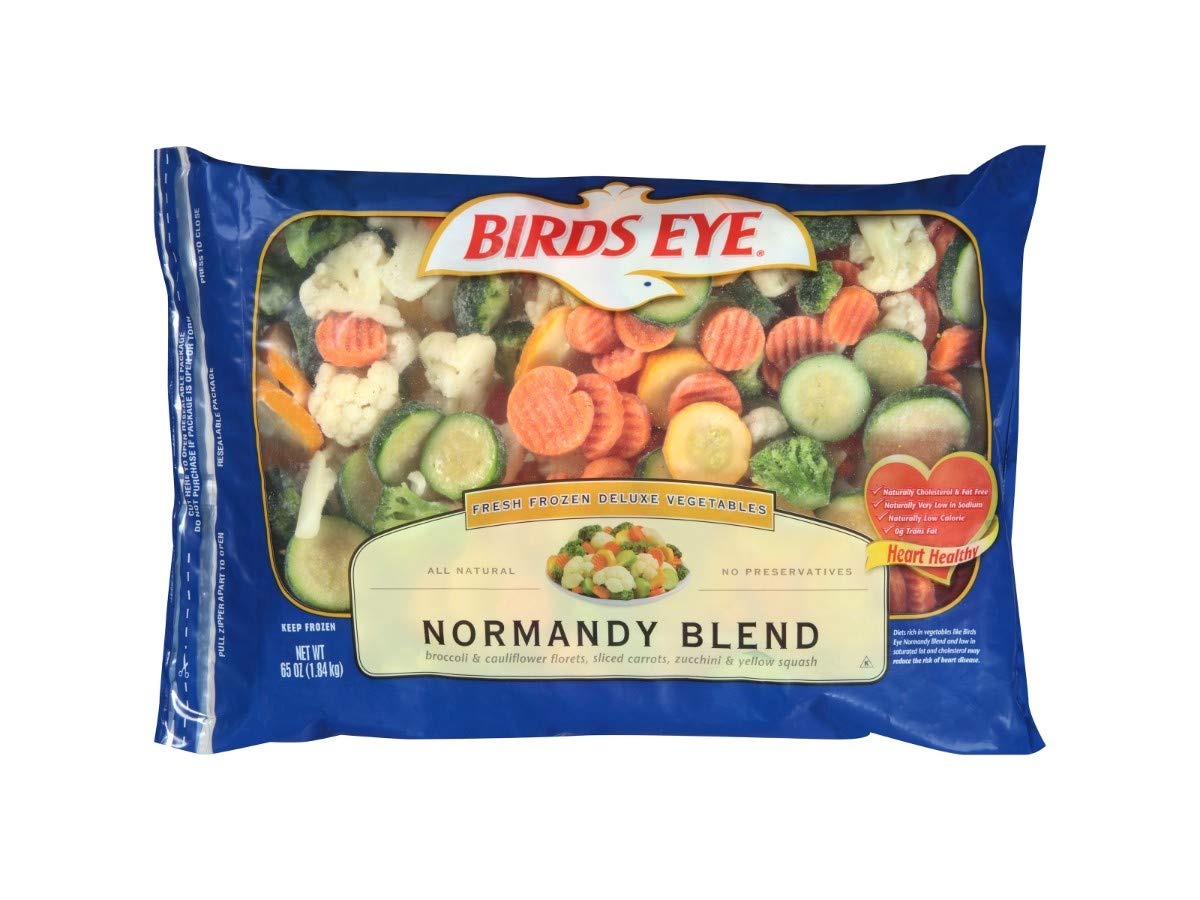
Item Name: Birds Eye Vegetable Normandy Blend, 65 Ounce -- 6 per case.
Bullet Point: Ships frozen, CANNOT be cancelled after being processed.
Product Description: Birds Eye Vegetable Normandy Blend, 65 Ounce -- 6 per case. Classic Birds Eye vegetables in a bigger, economical size.
Value: 390.0
Unit: Fl Oz

Price: 58.005